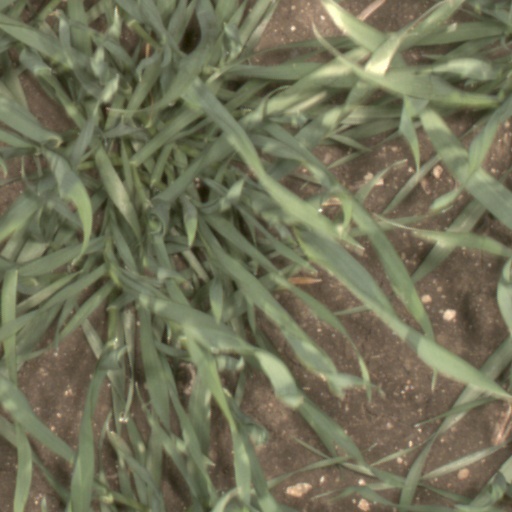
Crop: wheat